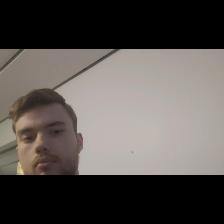
Label: Human